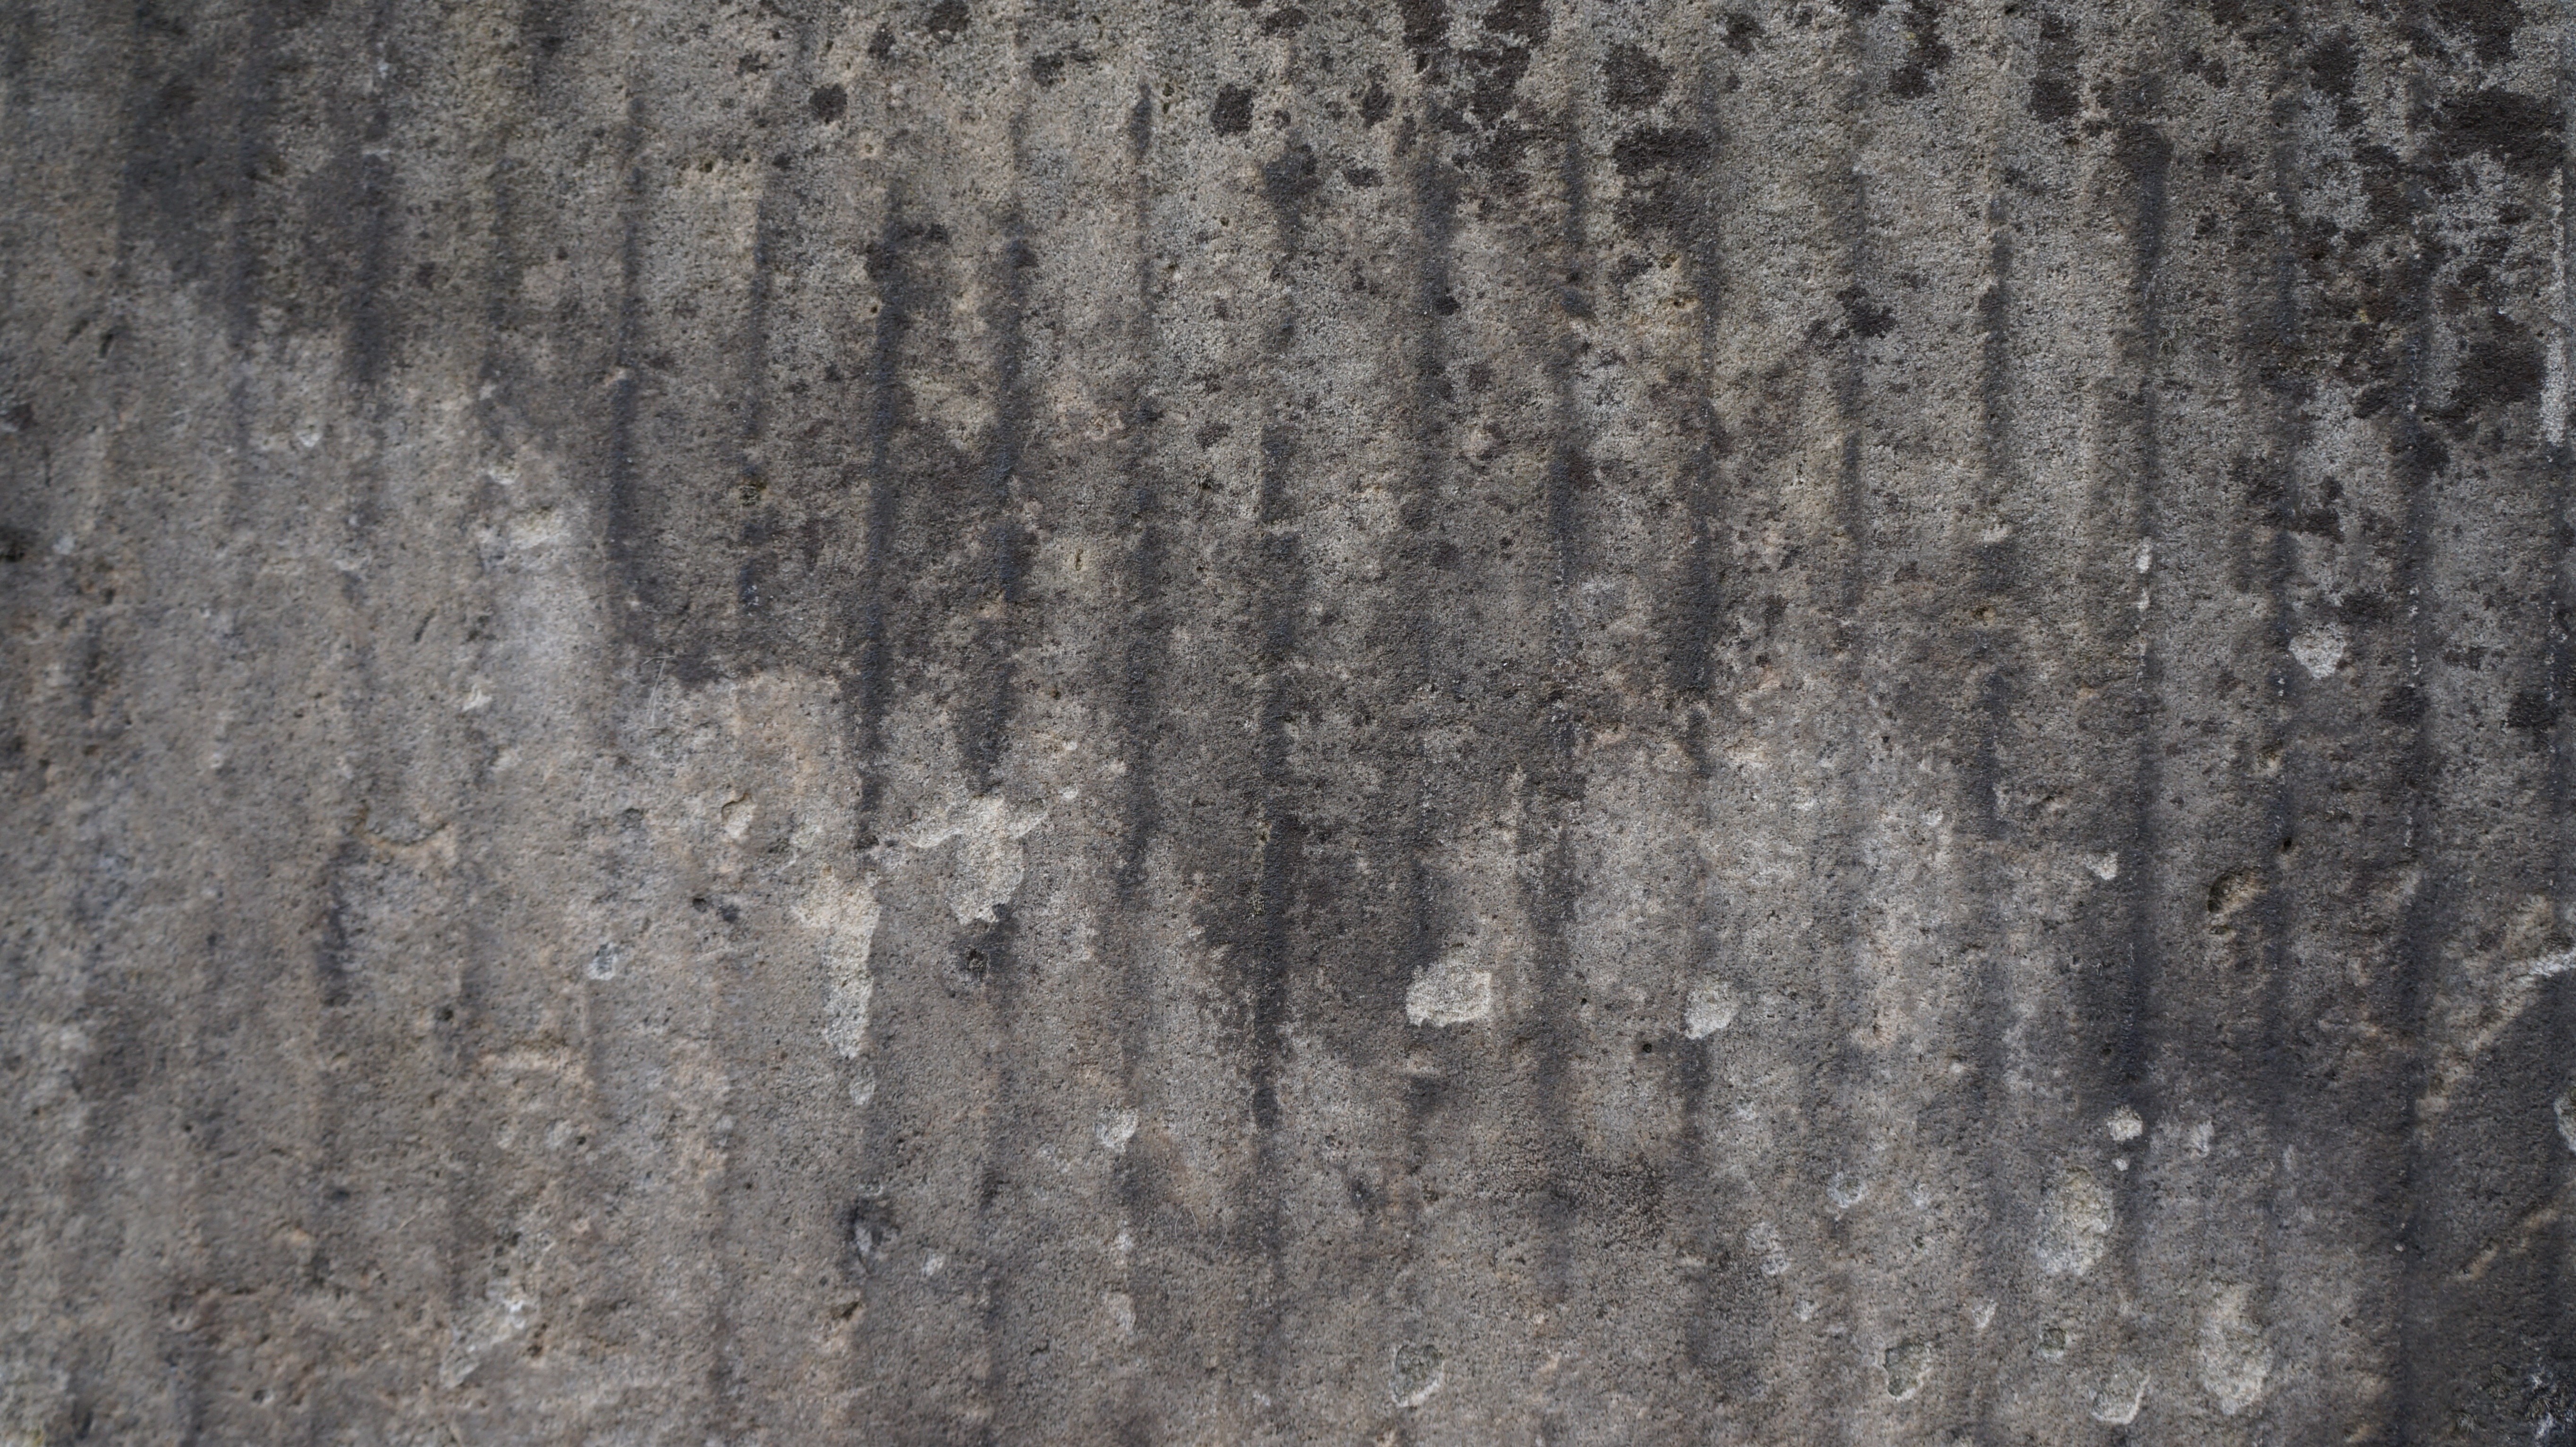
tree, rock, structure, wood, texture, trunk, wall, soil, stone wall, material, stones, flooring, woody plant